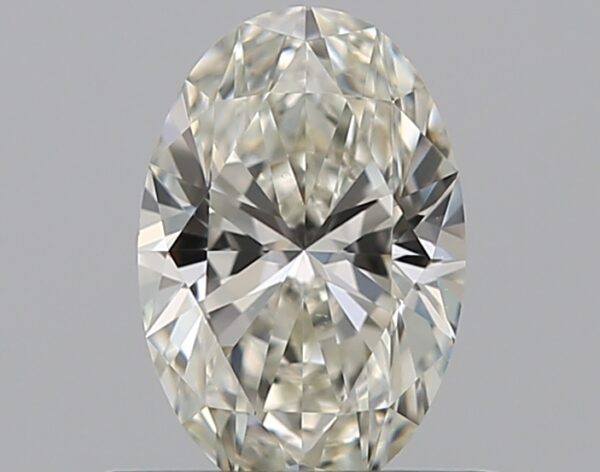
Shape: oval
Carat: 0.5
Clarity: VS1
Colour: J
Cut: EX
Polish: VG
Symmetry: VG
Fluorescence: M
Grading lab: GIA
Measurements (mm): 6.48 x 4.34 x 2.75